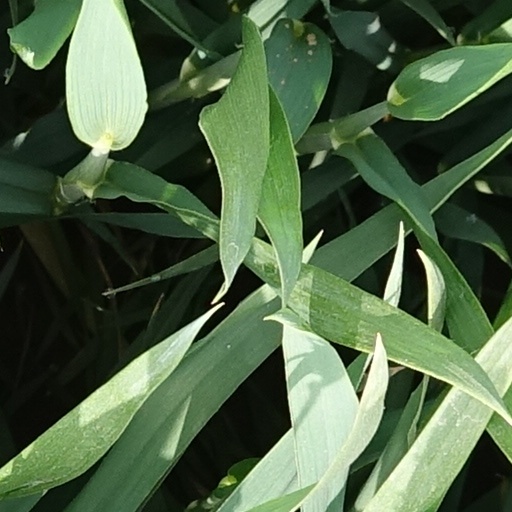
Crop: wheat